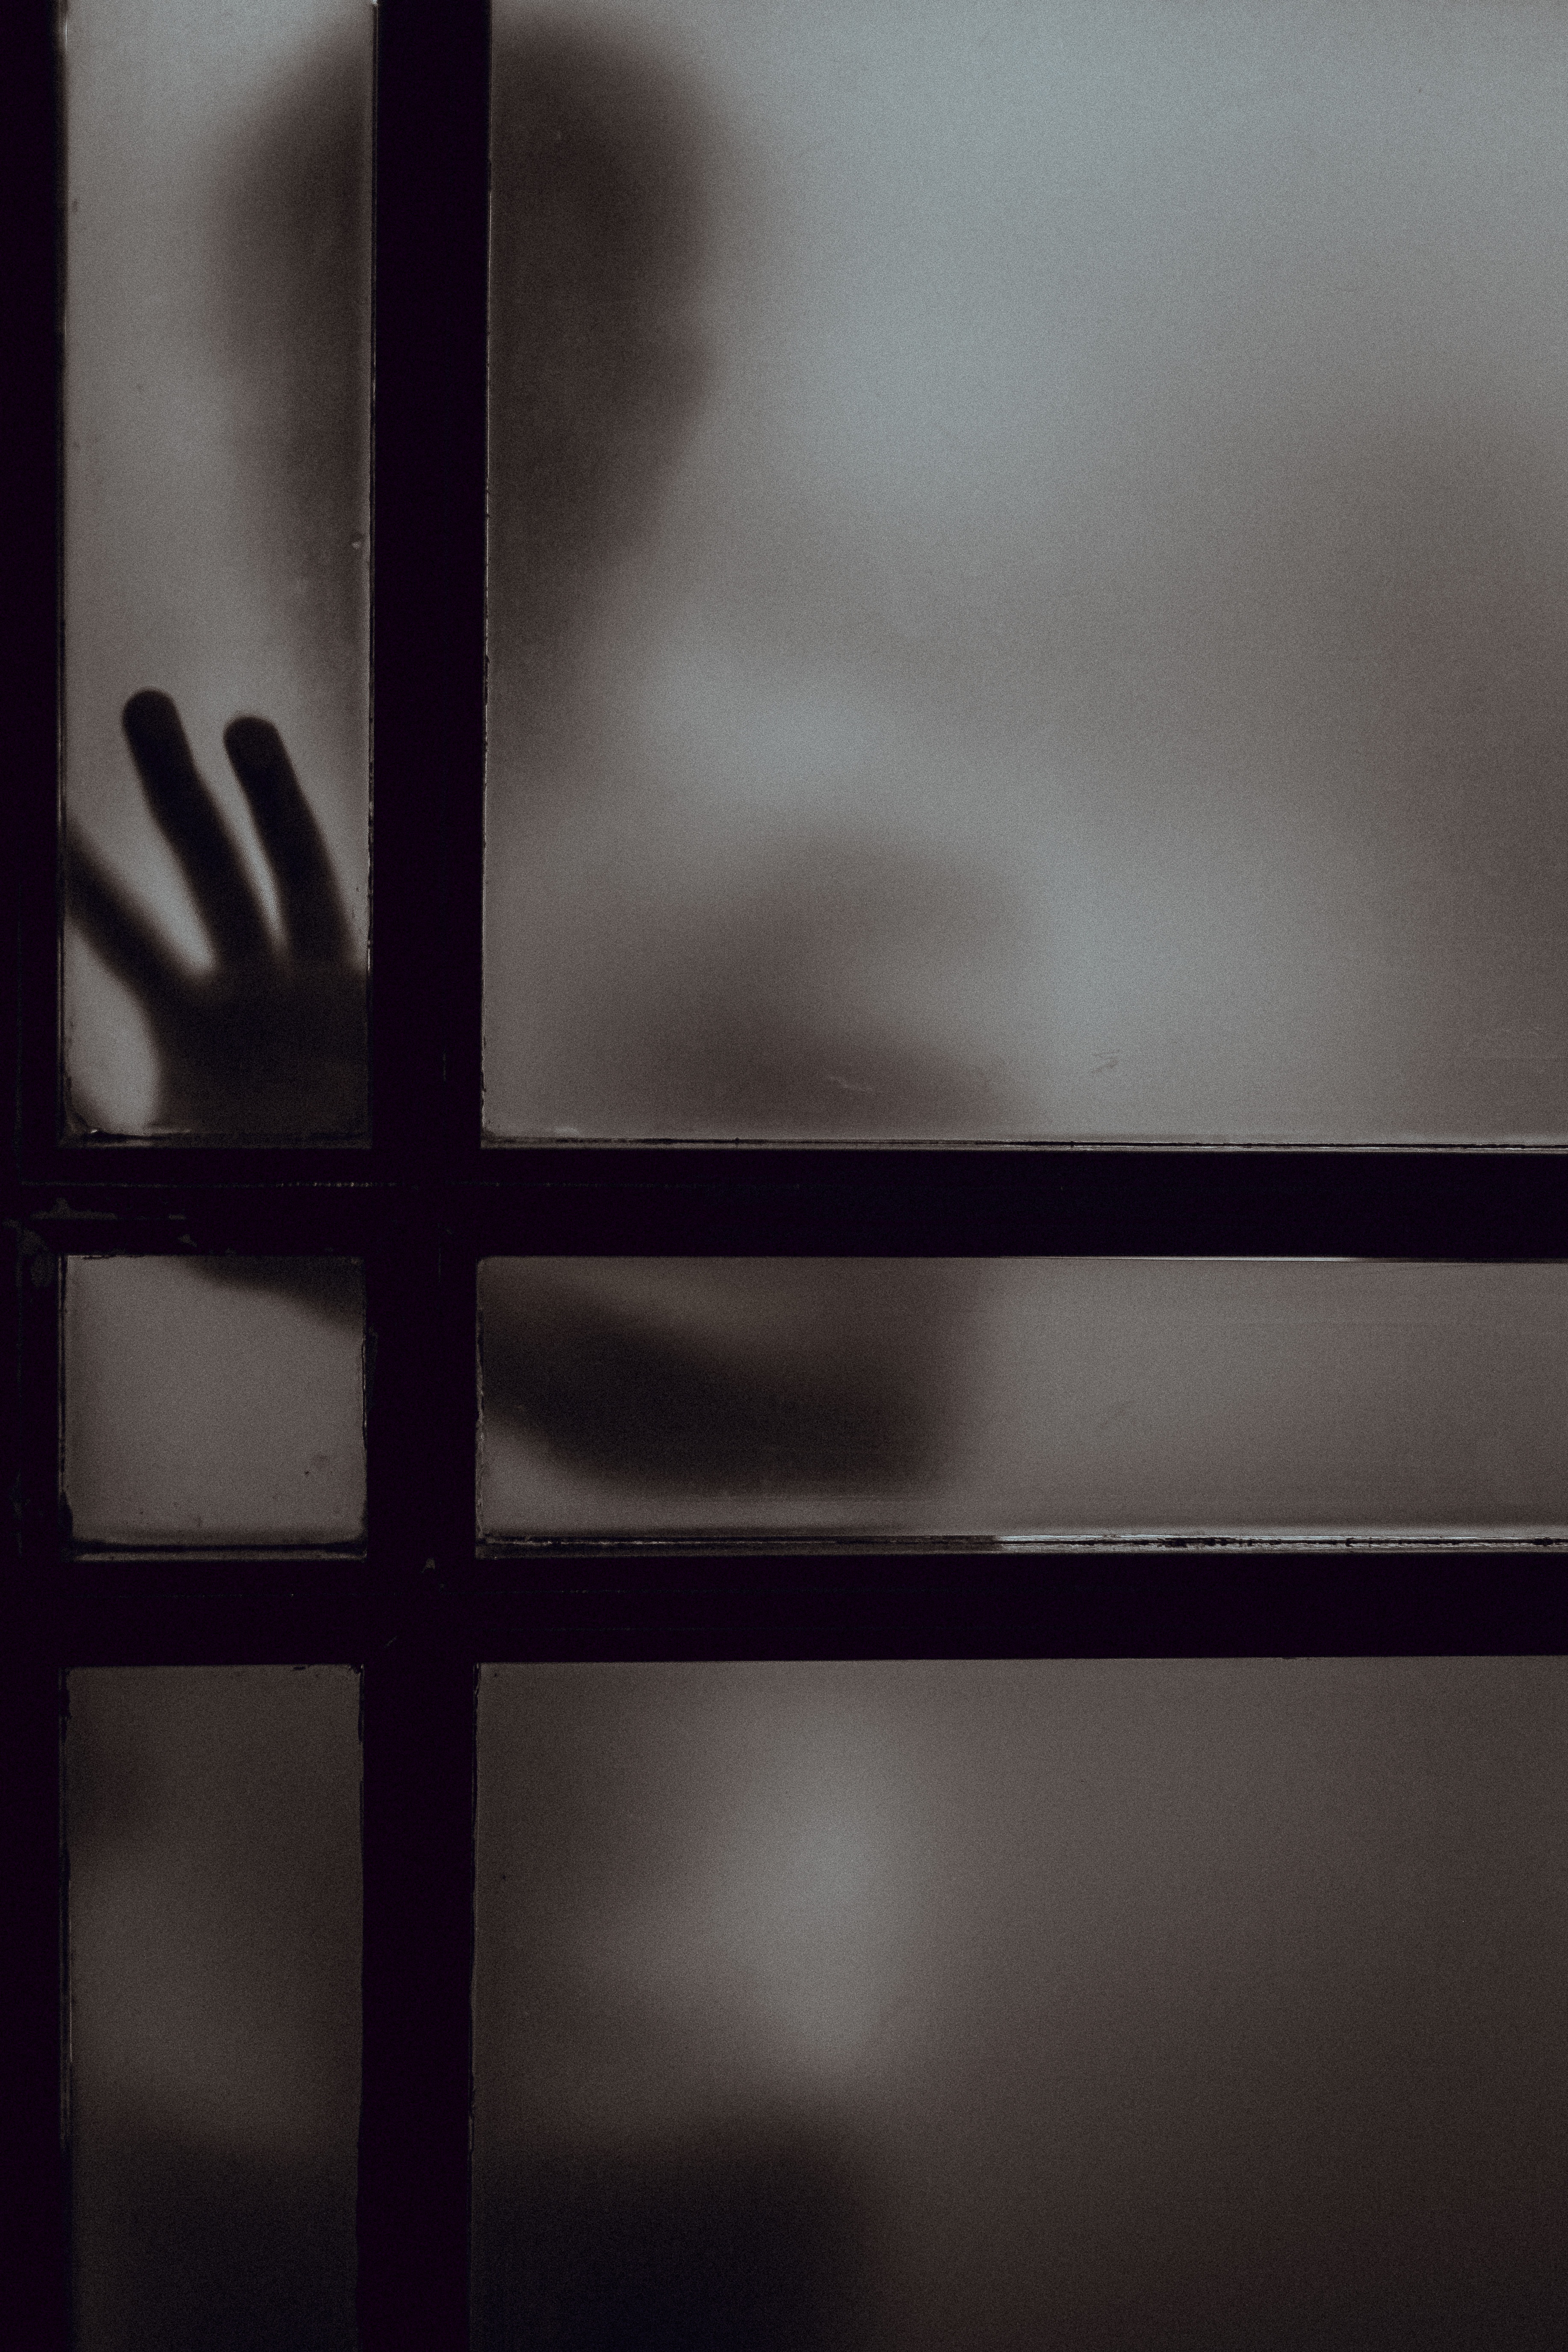
light, black and white, white, window, wall, line, reflection, color, shadow, darkness, black, monochrome, design, symmetry, shape, monochrome photography